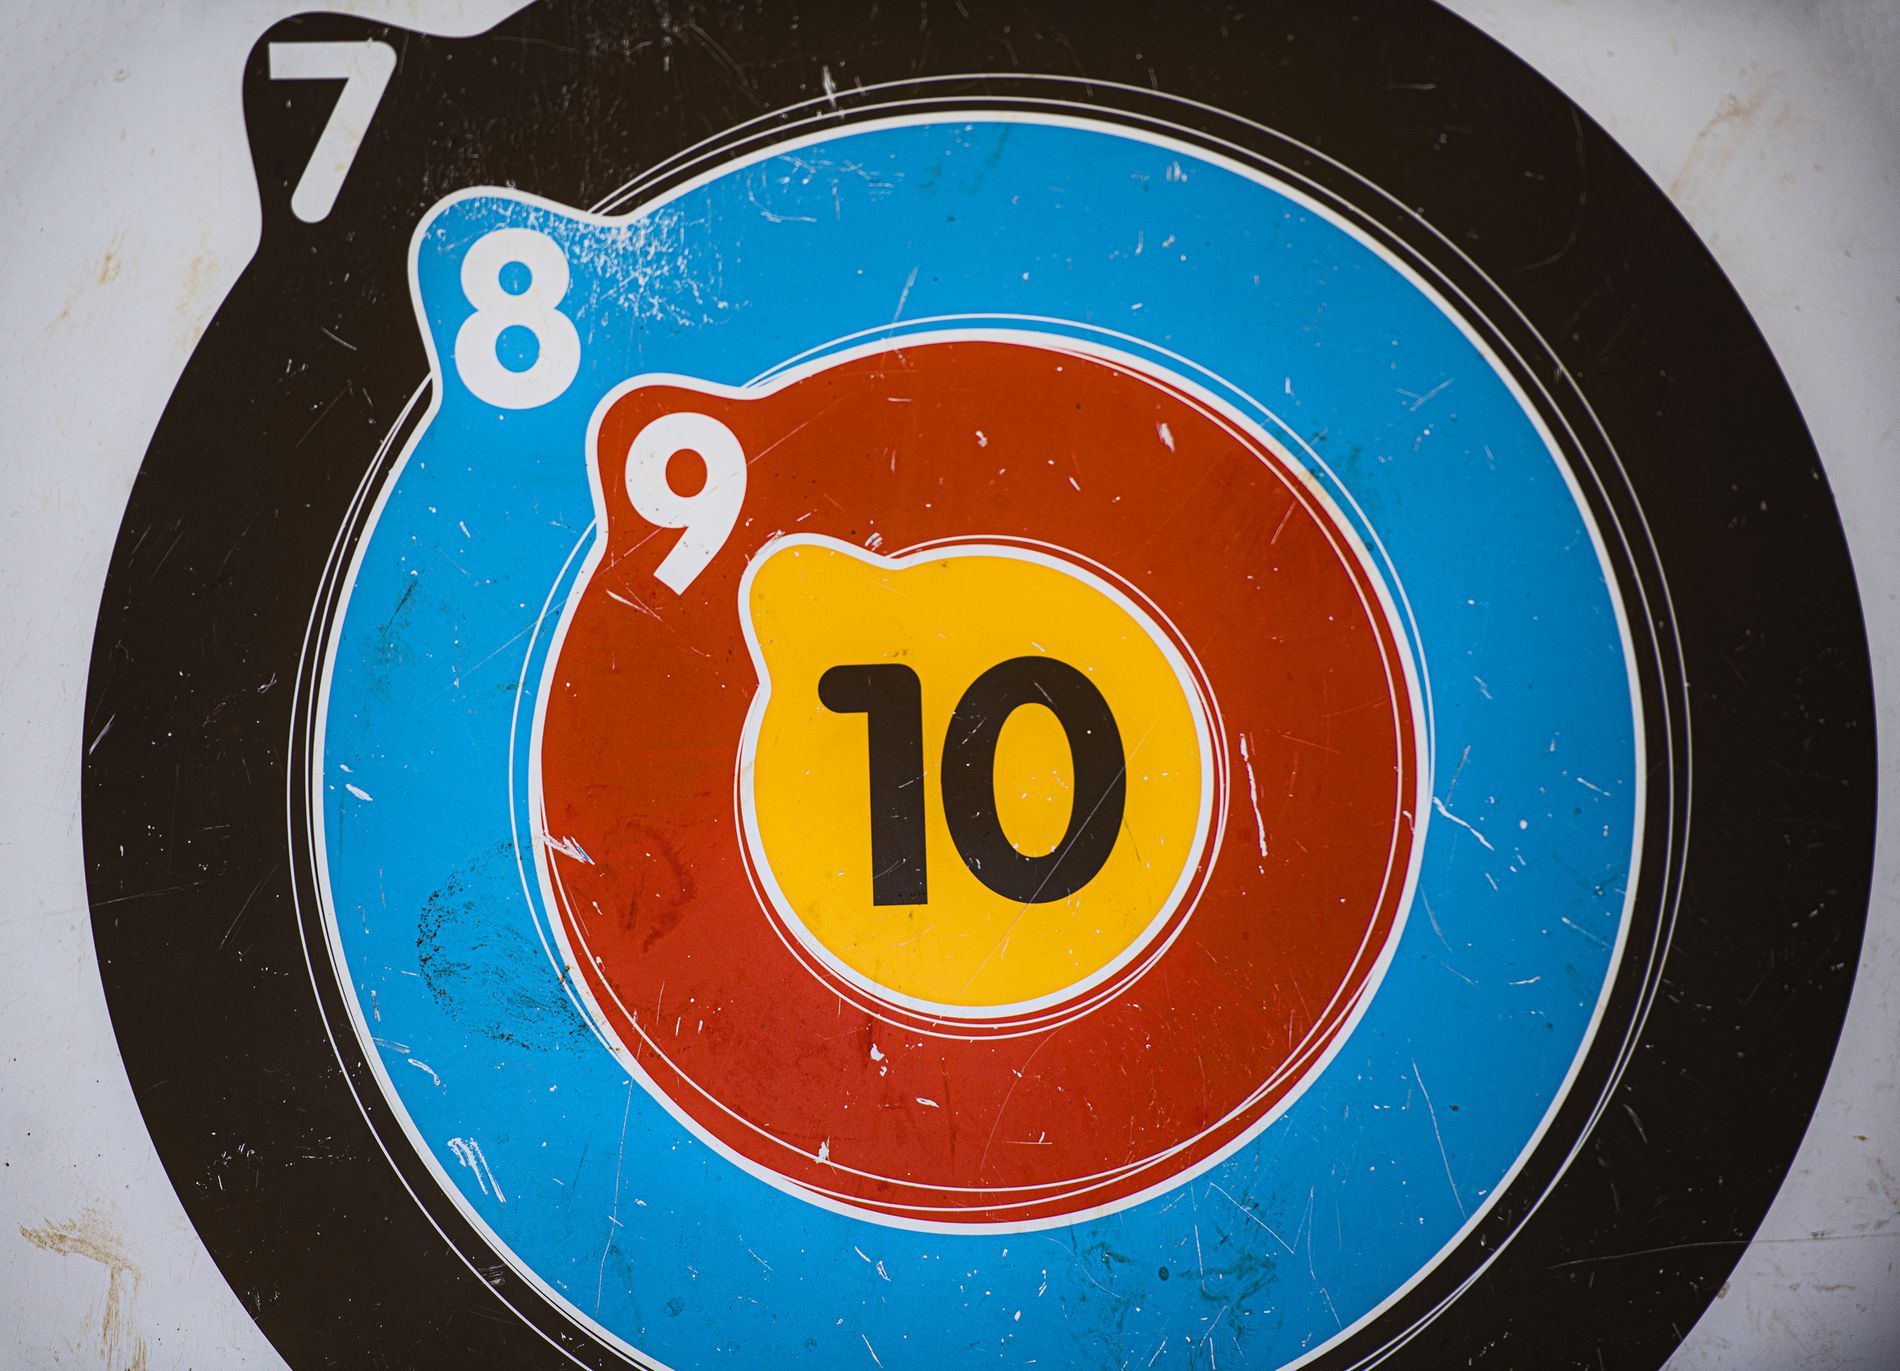
archery target board
Multi-colored archery target board containing black, blue, red and yellow showing the aiming points from the center to the outer ring
The image shows a multi-colored archery target board containing black, blue, red, and yellow, indicating the aiming points from the center to the outer ring, taken from a front angle. Under balanced lighting, the colors of the rings stand out. The colors graduate from yellow to black. The atmosphere is calm and precise.
Labels: Symbol, Number, Text, Food, Ketchup, Emblem, Logo, background, Shooting target, Target board
Camera: NIKON CORPORATION NIKON D800
Lens: 70.0-200.0 mm f/2.8, AF-S Nikkor 70-200mm f/2.8G ED VR II
Aperture: F2.8
Exposure: 1/1600 sec
ISO: 200
Focal length: 200.0 mm